Madison Keys

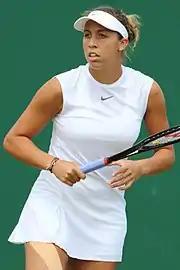
Keys at the 2017 Wimbledon Championships

Before the beginning of the season, Keys had surgery to repair her injured left wrist, which she hurt over a year earlier at the 2015 US Open. She was aware of the injury in the middle of 2016 and was planning on having surgery after the 2016 US Open. However, she decided to delay surgery in order to attempt to qualify for the year-end WTA Finals for the first time. Also during the off-season, Keys rekindled her relationship with Davenport and brought her back as her primary coach.